Trinidad Swilling

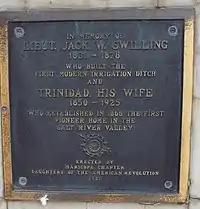
The Jack and Trinidad Swilling plaque

On December 27, 1925, Trinidad Swilling Schumaker died in her home in Phoenix of liver cancer. Her funeral services were held in the Saint Mary's Basilica and she was buried in St. Francis Catholic Cemetery in Phoenix.